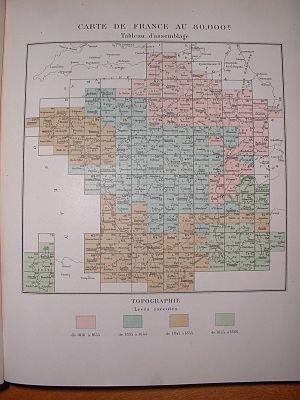
Année des levés des feuilles de la carte d'Etat-Major
La carte d'état-major est une carte générale de la France réalisée, dans sa première version, au XIXᵉ siècle.